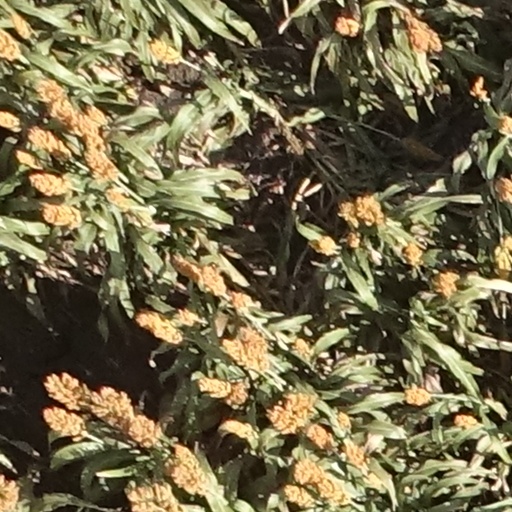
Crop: sorghum